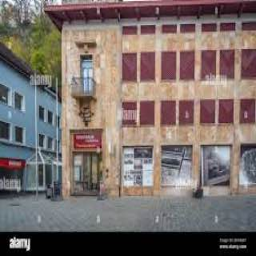
Liechtenstein PostalMuseum